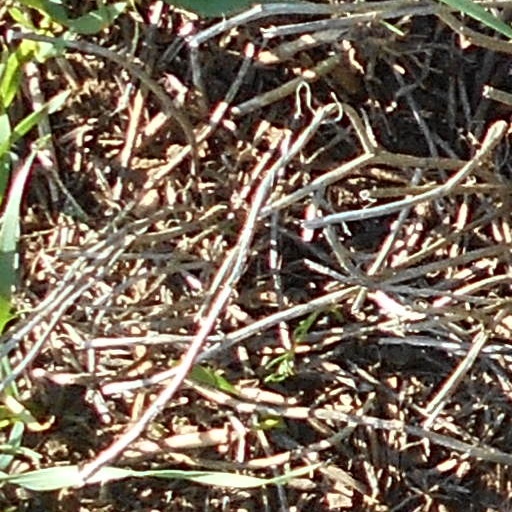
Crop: wheat